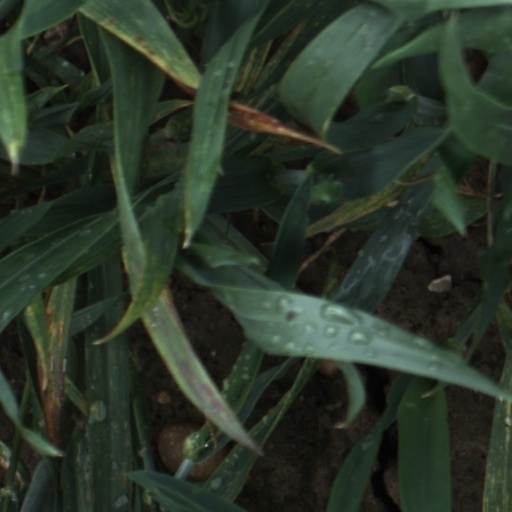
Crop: wheat